Deus Ex (video game)

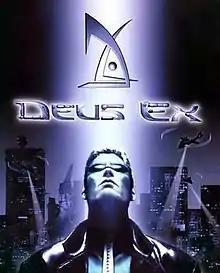
Cover art featuring protagonist JC Denton

Deus Ex is a 2000 action role-playing game developed by Ion Storm and published by Eidos Interactive. Originally released for Microsoft Windows, it was released for Mac OS the same year, and for PlayStation 2 in 2002. The gameplay—combining first-person shooter, stealth, and role-playing elements—features exploration and combat in environments connected to multiple city-based levels, with quests that can be completed in a number of ways and character customization based around cybernetic enhancements. Conversations between characters feature a variety of responses, with choices at key story points affecting how some events play out. A post-release patch incorporated deathmatch-style multiplayer.